The Oath of Kärnan

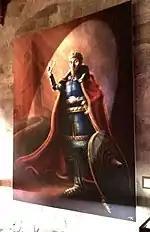
Painting of Eric Menved in the waiting area

The waiting area is the KÄRNAN Museum. In the first part, the visitor sees a 15-minute documentary in seven parts in which Christian Schröder (moderator) visits Kärnan in Helsingborg and gets to the bottom of the legend. In the further course, the waiting person walks through numerous rooms such as a throne room in which the first indications of the spell can be seen like the symbol of Kärnan on the throne. On further screens the visitors are informed by an actor that another part of the fortress has just been exposed and that a longer stay in Kärnan is unsafe due to the danger of collapse. Visitors should leave the fortress via the "royal escape vehicle", which is the roller coaster train. It is pointed out again and again that no loose objects should be carried, which actually corresponds to the safety instructions for using the roller coaster. All parts of the waiting area are underlaid with sound effects such as chain rattling, sword fighting or the original soundtrack of the roller coaster. The lighting is kept very dark.